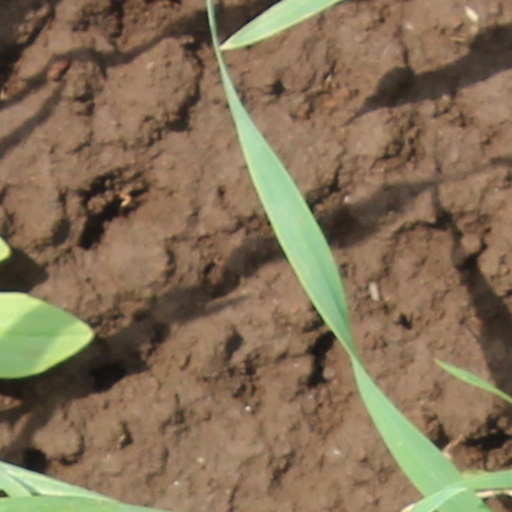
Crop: wheat